Walterswil, Solothurn

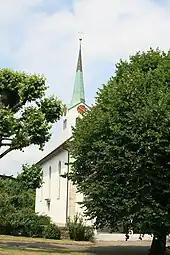
Walterswil church

From the , 241 or 38.1% were Roman Catholic, while 262 or 41.5% belonged to the Swiss Reformed Church. Of the rest of the population, there were 7 individuals (or about 1.11% of the population) who belonged to the Christian Catholic Church, and there were 14 individuals (or about 2.22% of the population) who belonged to another Christian church. There were 3 (or about 0.47% of the population) who were Islamic. 93 (or about 14.72% of the population) belonged to no church, are agnostic or atheist, and 12 individuals (or about 1.90% of the population) did not answer the question.